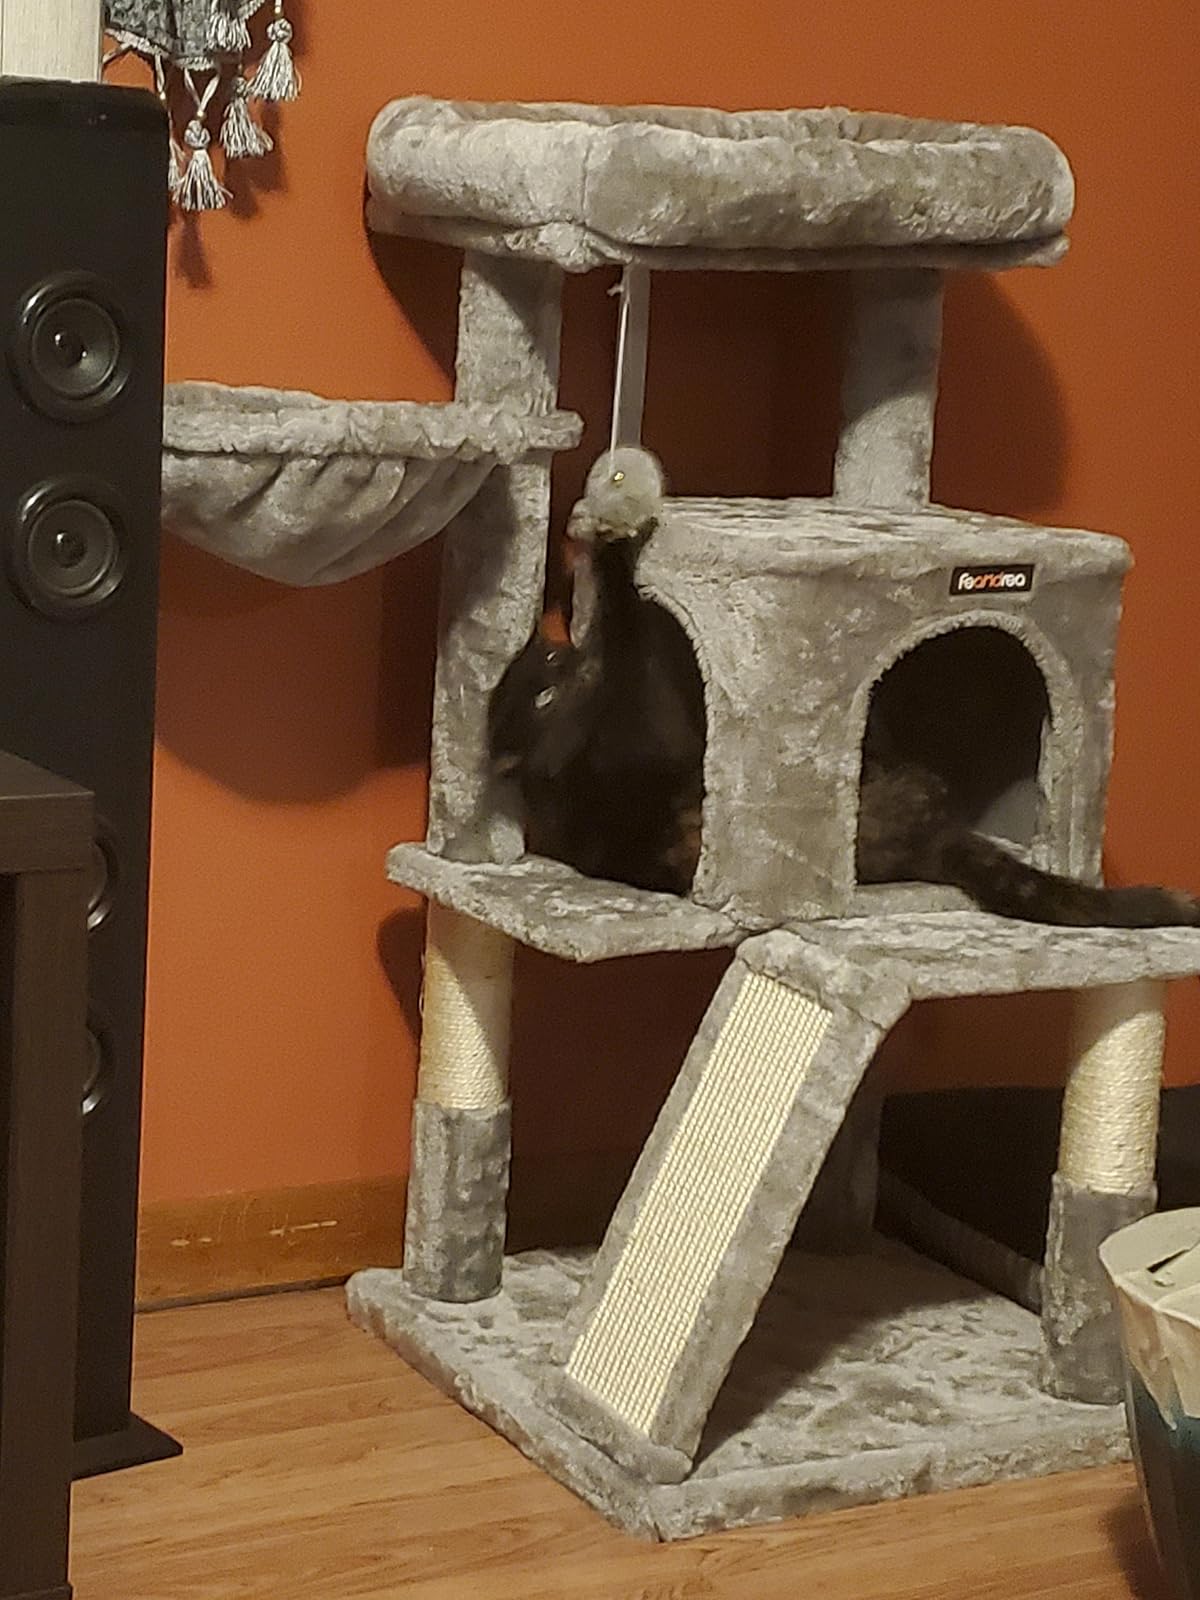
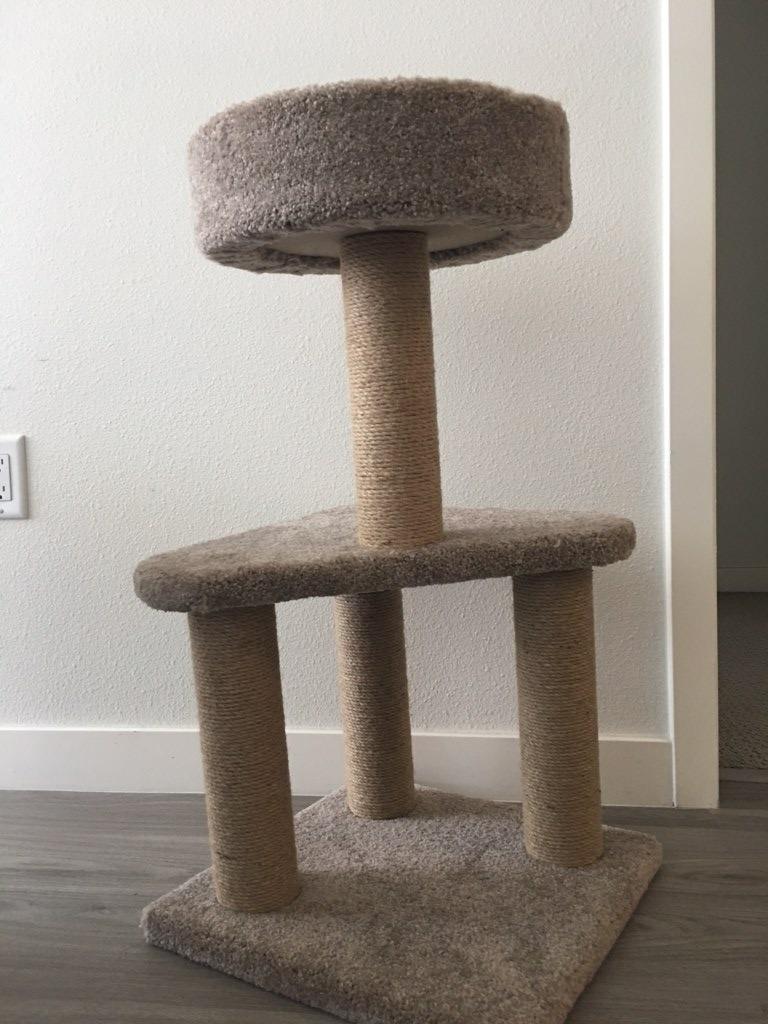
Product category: items_cat tree
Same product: no